Ctenotus leonhardii

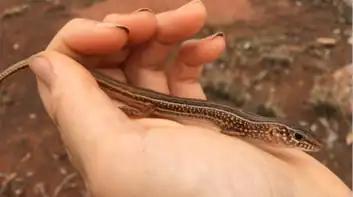
"Ctenotus leonhardii"

Leonhardi's ctenotus is a small, slender terrestrial skink. This species is typically brown to ochre-brown above, sometimes with a dark brown stripe running down the vertebral row of dorsal scales. There are pale stripes running from the eyes down to the tail on either side, often with a dark brown edge above. Below this stripe is a darker, sometimes black lateral stripe with a complex pattern of white spots over the top. From the groin there is a pale cream stripe running towards the flanks, with a series of white spots near the arms and a continuing pale lateral stripe down the length of the tail. Like all other "Ctenotus" species, Leonhardi's ctenotus has four limbs, five digits on each limb, and smooth scales, with a distinctive row of small scales near the ear.